4 (2007 film)

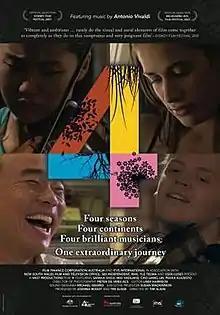
US film poster

4 is a 2007 Australian documentary film directed by Tim Slade exploring Antonio Vivaldi's "The Four Seasons" through the eyes of four violinists in four countries. Each musician represents a season appropriate to their country: Sayaka Shoji plays Spring in Japan, Niki Vasilakis plays Summer in Australia, Cho-Liang Lin plays Autumn in the United States, and Pekka Kuusisto plays Winter in Finland.